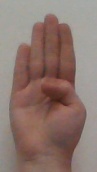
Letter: kaaf